40th Flight Test Squadron

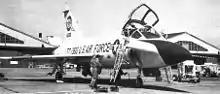
40th Fighter-Interceptor Squadron Convair TF-102A-45-CO Delta Dagger 56-2360, Johnson AB, Japan, 1963

"Combat in Southwest and Western Pacific, 2 June 1942 – 14 August 1945. Served in the occupation force in Japan, 1945–1950. Combat in Korea, 8 July 1950 – 25 May 1951. Air defense in Japan and Korea, June 1951 – June 1965. Trained cadres for transfer to Southeast Asia, 1966–1969. Not manned, 10 May 1969 – 15 October 1970 and 1 June 1972 – 30 April 1982."